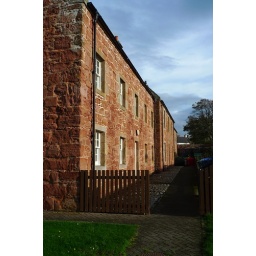
An old building constructed from the red sandstone found around Cromarty.